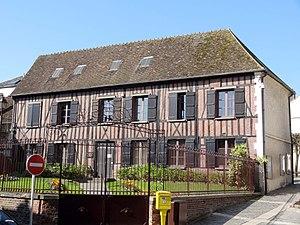
Parc de la ville.
L'église Saint-Lucien est une église catholique paroissiale située à Méru, dans l'Oise, en région des Hauts-de-France, en France. C'est un vaste édifice issu de plusieurs campagnes de construction entre la fin du XIᵉ siècle et 1678, qui se caractérise par une nef lambrissée de six travées d'une facture simple, bordée par un bas-côté Renaissance au sud et un bas-côté moderne au nord, et débouche à l'est sur la base du clocher roman remaniée à la période gothique. Aucun élément roman ne subsiste à l'intérieur de l'église, et à l'extérieur, le clocher de 1511 avec sa haute flèche en charpente de 1511 dissimule la vieille tour, excepté la face ouest de son dernier étage. Comme particularité, la base du clocher ne communique pas avec les deux croisillons ajoutés au XVIᵉ siècle, dont celui du sud se prolonge vers l'est par une petite chapelle. À l'est, un chœur gothique de deux travées, terminé en chevet plat, fait suite à la base du clocher. Mal visible depuis la nef, il constitue toutefois la partie la plus remarquable de l'église, et n'a que peu évolué depuis sa construction pendant les années 1220 / 1230.